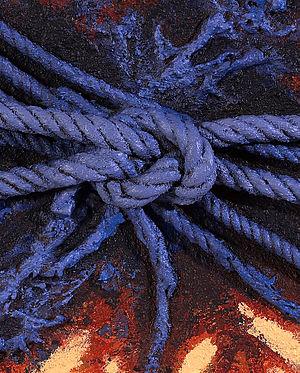
Jiménez-Balaguer Détail 2010 Español: Jiménez-Balaguer Detalle 2010 Català: Jiménez-Balaguer Detall 2010